Kesavanpara

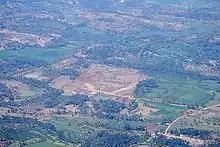
Panoramic view of the land below

Kesavanpara is home to the Nelliampathi mountains, and offers a panoramic view of the land below. It is near to Kaikatty.